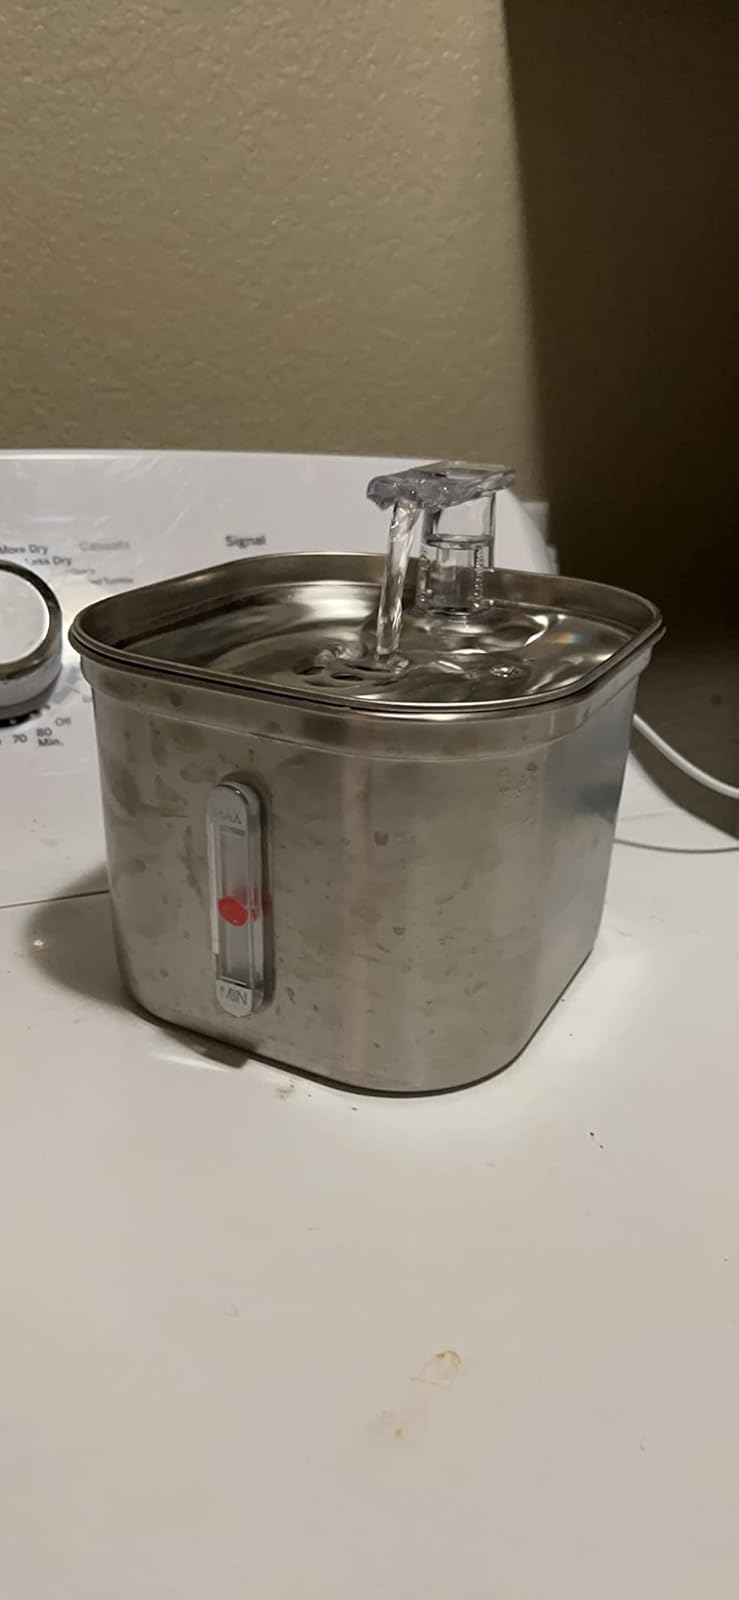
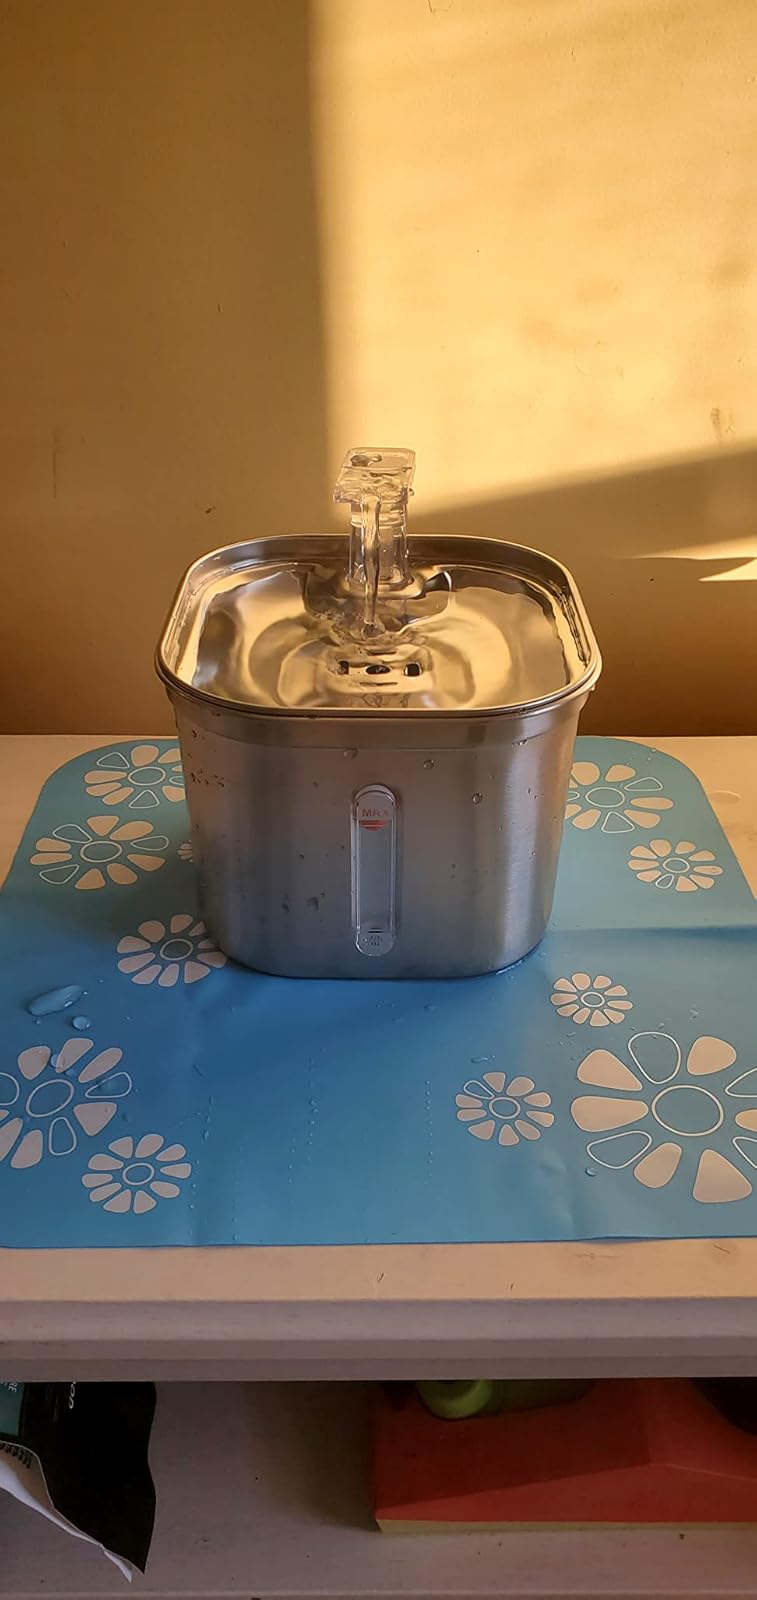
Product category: items_bowl
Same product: yes